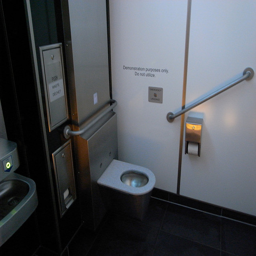
A restroom with a stainless steel toilet next to a metal sink.
a toilet with a hand rail next to it
The wall of the airplane bathroom has writing on it.
A bathroom with a stainless steel toilet and sink.
A steel toilet and sink in a demonstration bathroom.